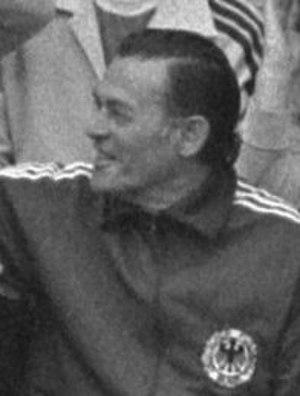
Herbert Widmayer est un joueur et entraîneur allemand de football. En tant qu'entraîneur, il remporte avec le 1. FC Nuremberg en 1961, le championnat allemand et la Coupe d'Allemagne en 1962. Avec la sélection de la Bade, il remporte en 1967 et 1969 la Coupe amateur des Länder.